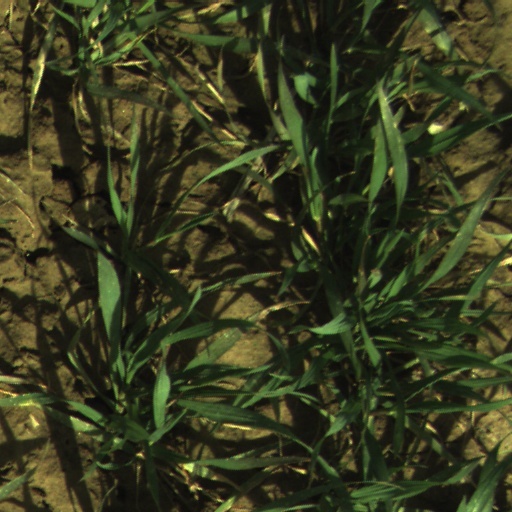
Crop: wheat